Numayrid dynasty

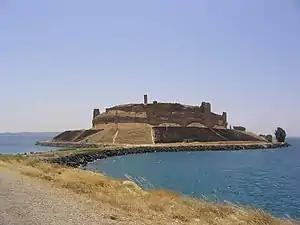
Mani ibn Shabib sold the Qal'at Ja'bar fortress to the Fatimid governor Anushtakin al-Dizbari, but repossessed it following the latter's death in 1041.

Shabib died without an adult heir in 1039/40, and as a result, Numayrid territory was split between his brothers Muta'in and Qawam, who jointly held Harran and Raqqa, and a certain Hasan, apparently a son of Shabib, who ruled Saruj. Shabib's death saw the start of a long feud between the Banu Numayr and Banu Kilab over Raqqa and the fertile pastures surrounding that city. At the time of Shabib's death, al-Sayyida lived in al-Rafiqah, immediately adjacent to Raqqa, having moved there with Thimal after the Fatimid occupation of Aleppo. She sought to seize Raqqa from her brothers' deputy governor, and married Thimal "to uphold her authority and safeguard her